Atlantida (novel)

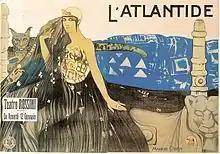

Atlantida is a fantasy novel by French writer Pierre Benoit, published in February 1919. It was translated into English in 1920 as "Atlantida". "L'Atlantide" was Benoit's second novel, following "Koenigsmark", and it won the Grand Prize of the French Academy. The English translation of "Atlantida" was first published in the United States as a serial in "Adventure" magazine.